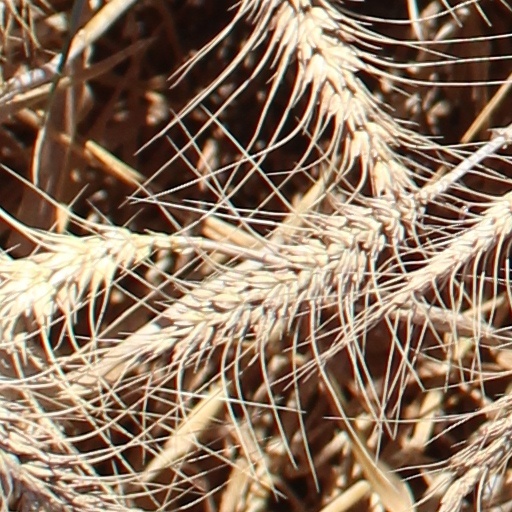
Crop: wheat